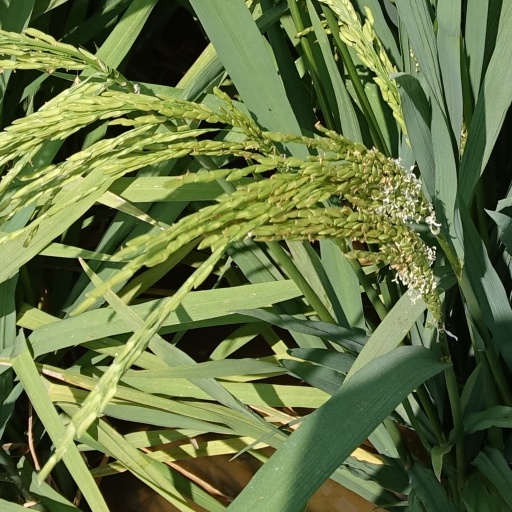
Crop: rice